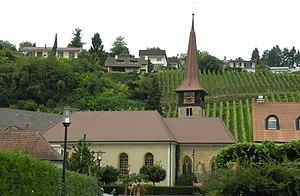
Église de Môtier à Haut-VullyItaliano: Chiesa di Môtier a Haut-Vully
Mont-Vully est une commune suisse du canton de Fribourg, située dans le district du Lac.